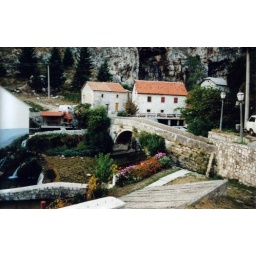
Old Bridge near our house by the river Bistrica August 2007 - Livno town